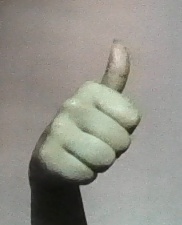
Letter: aleff